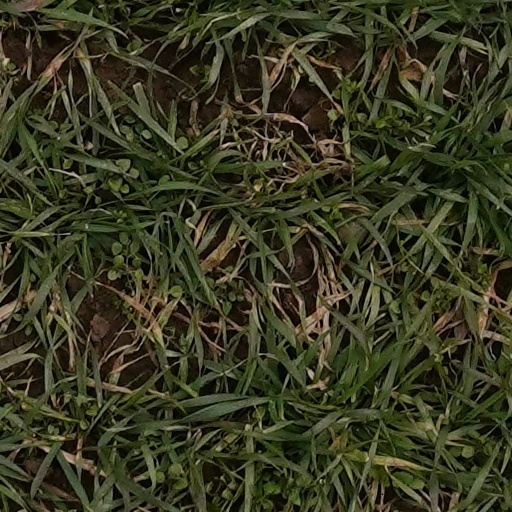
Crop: wheat